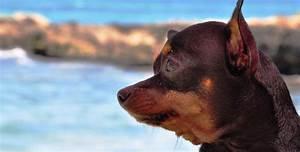
dog